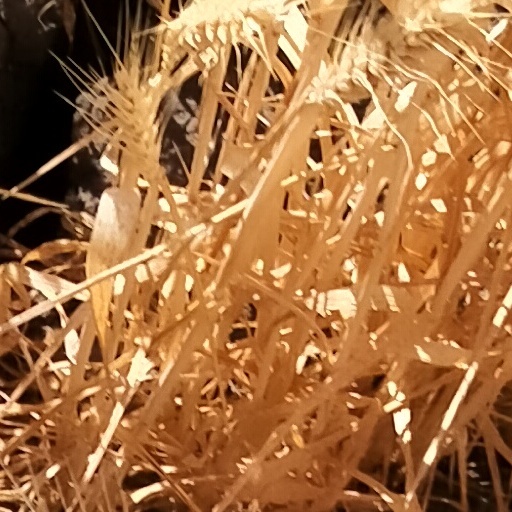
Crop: wheat